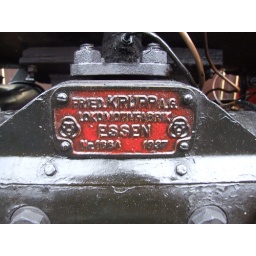
Makers plate of the locomotive &lt;i&gt;Black Prince&lt;/i&gt;. Made in Essen by Krupp in 1937